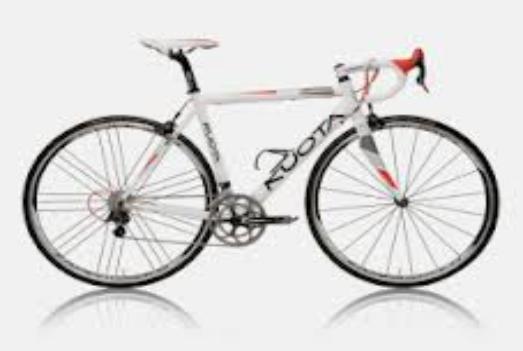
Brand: Kuota
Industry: Transportation